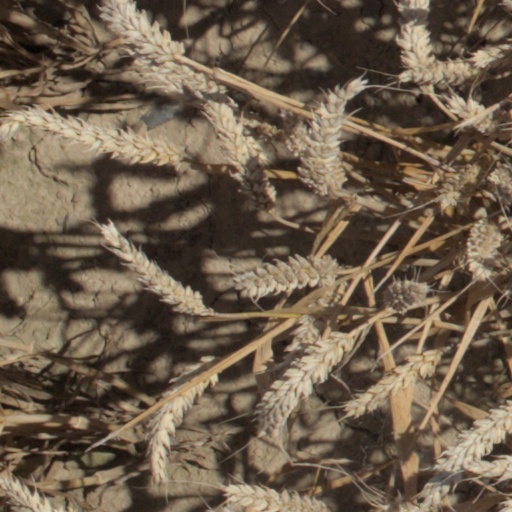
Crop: wheat